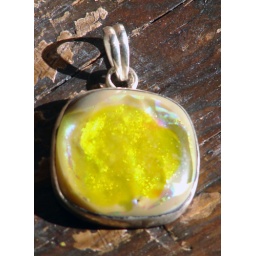
Mellow Yellow - fused dichroic glass pendant set in 9.25 sterling silver